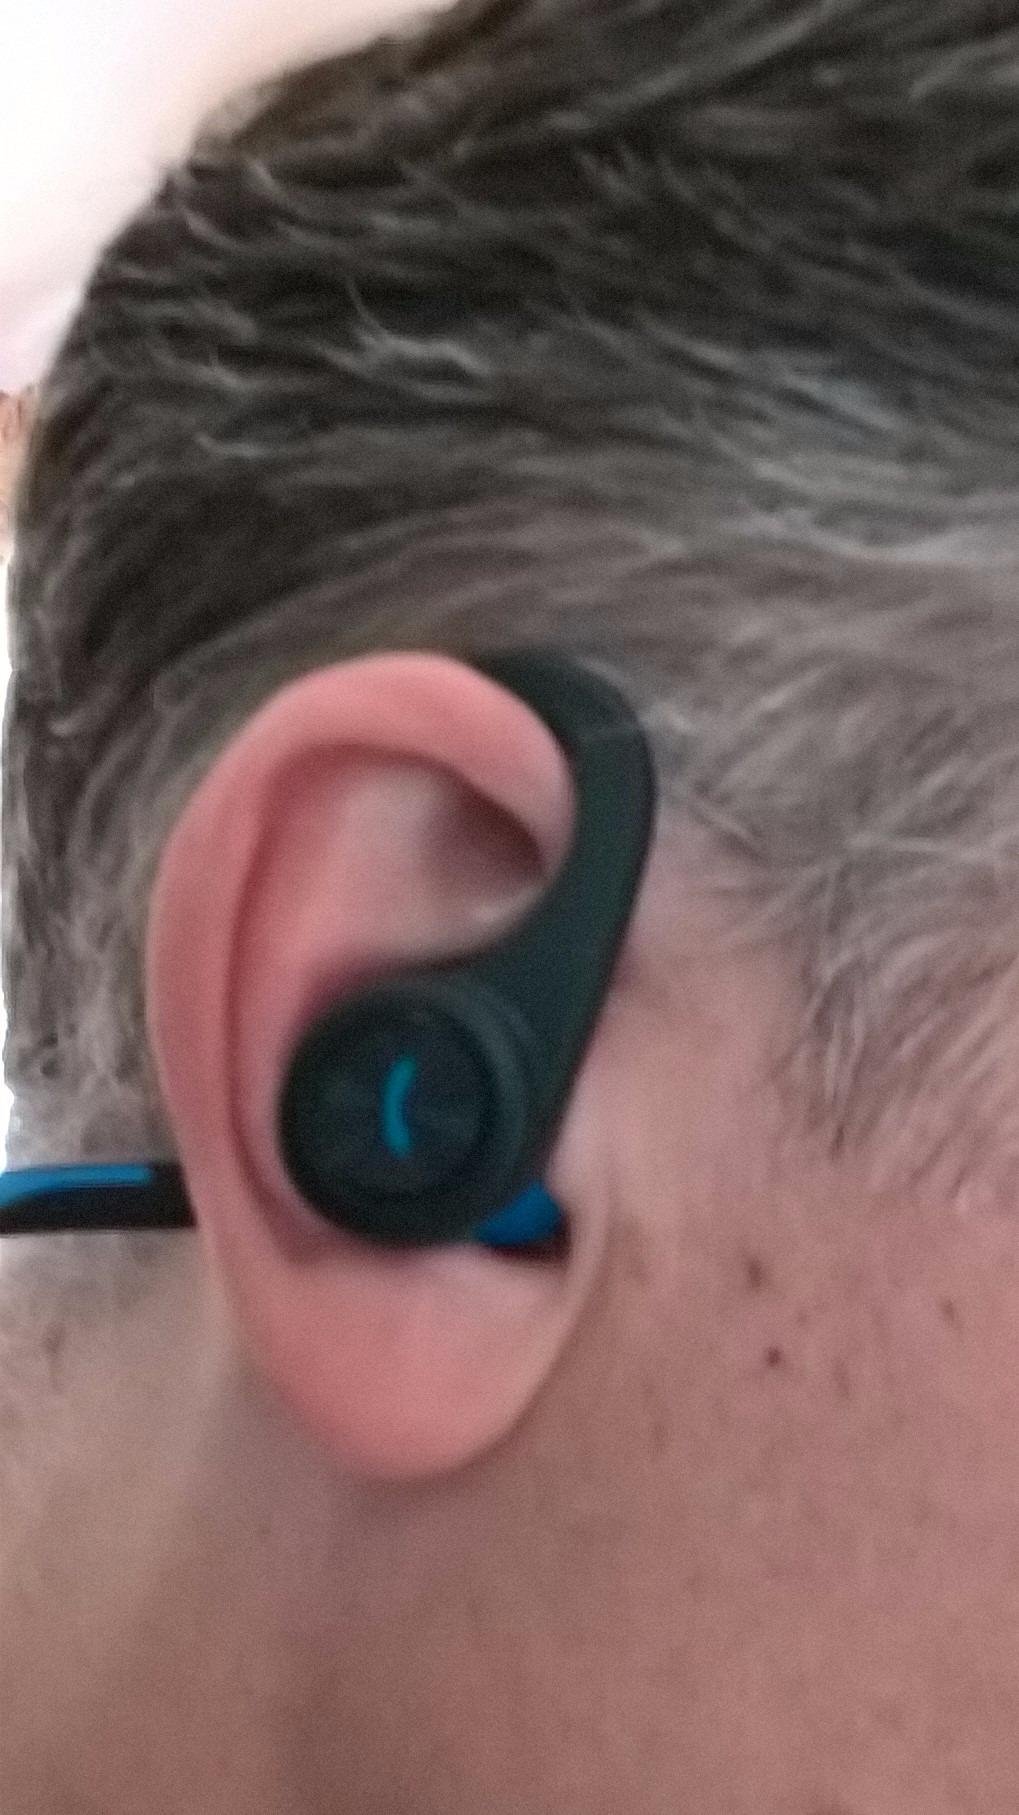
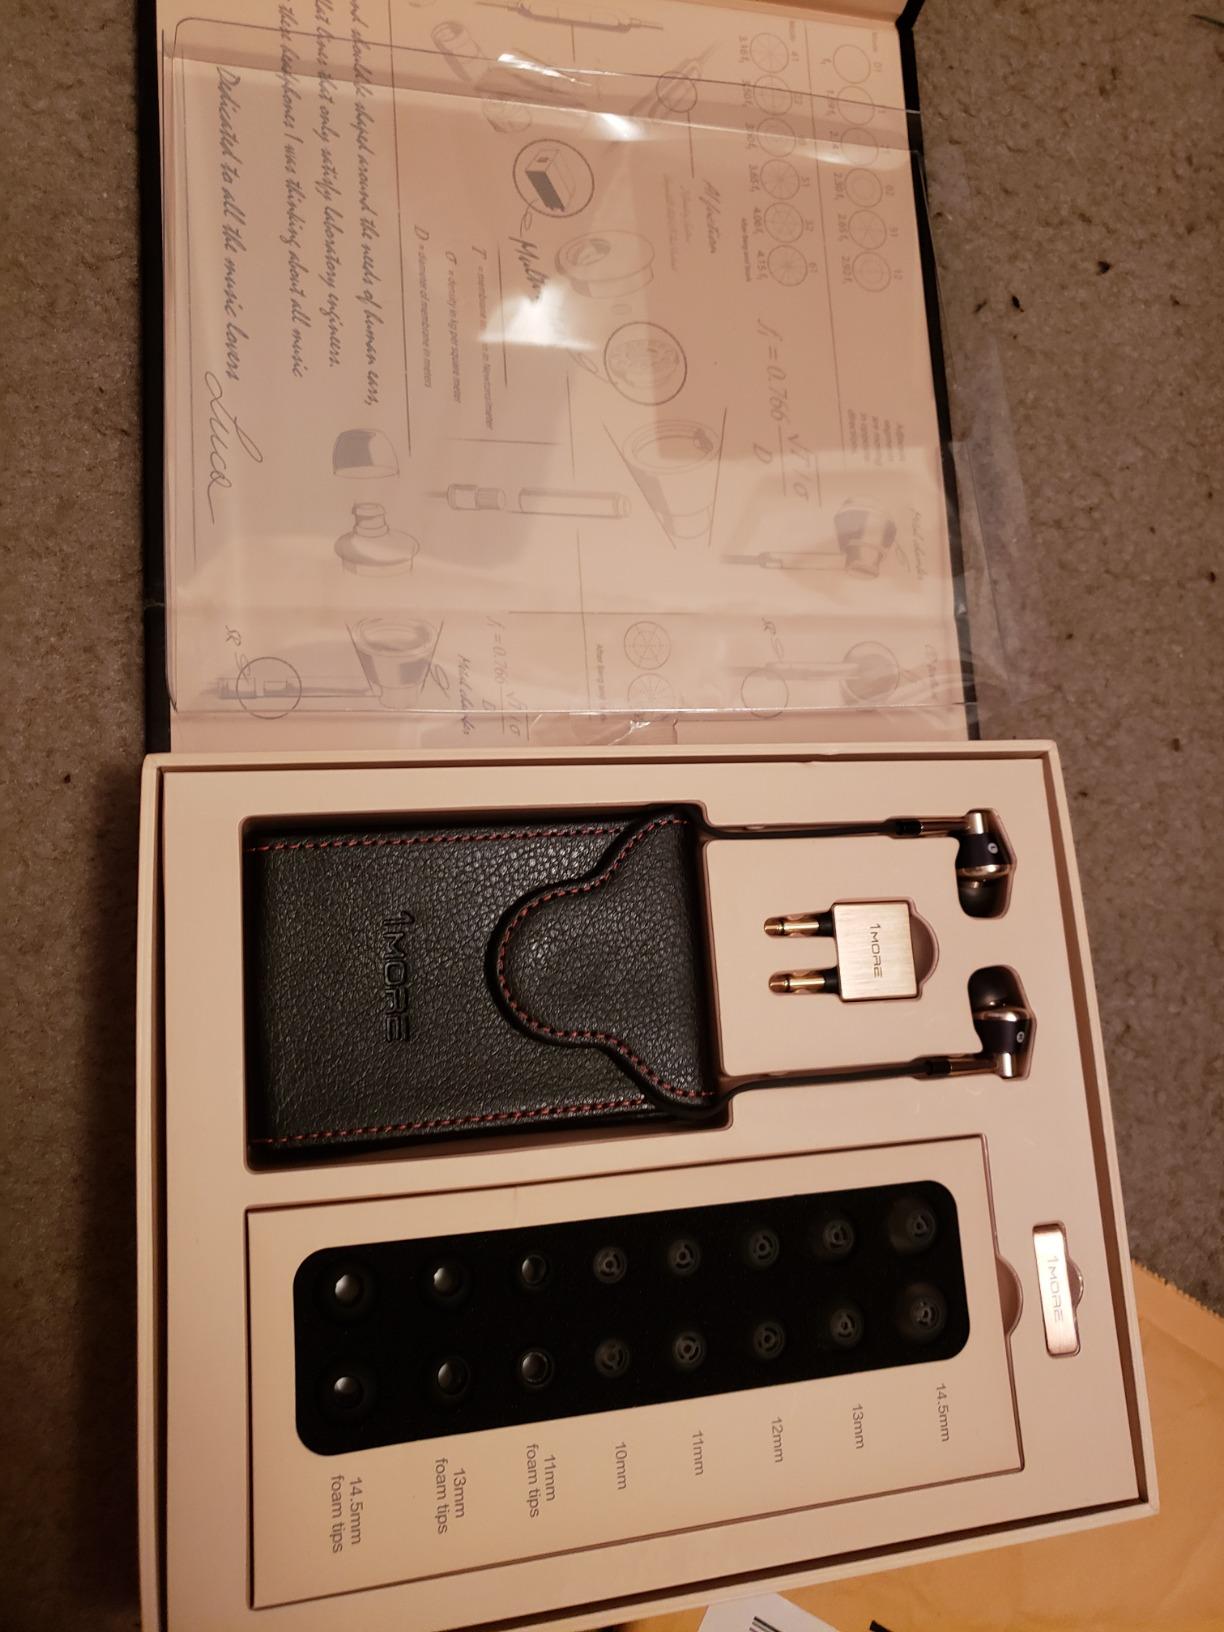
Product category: headphones
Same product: no